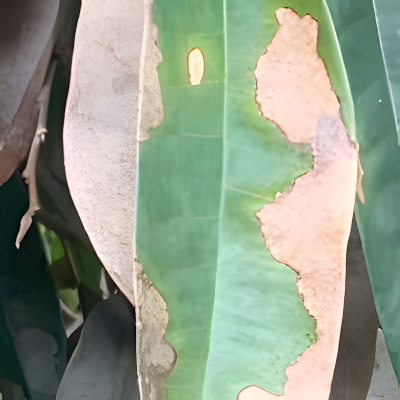
Label: Leaf_Rhizoctonia